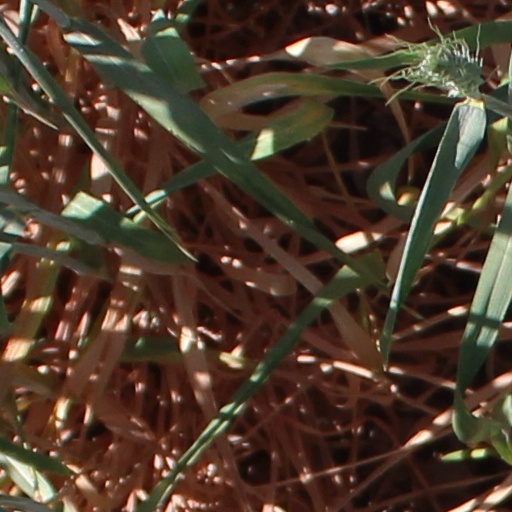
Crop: wheat